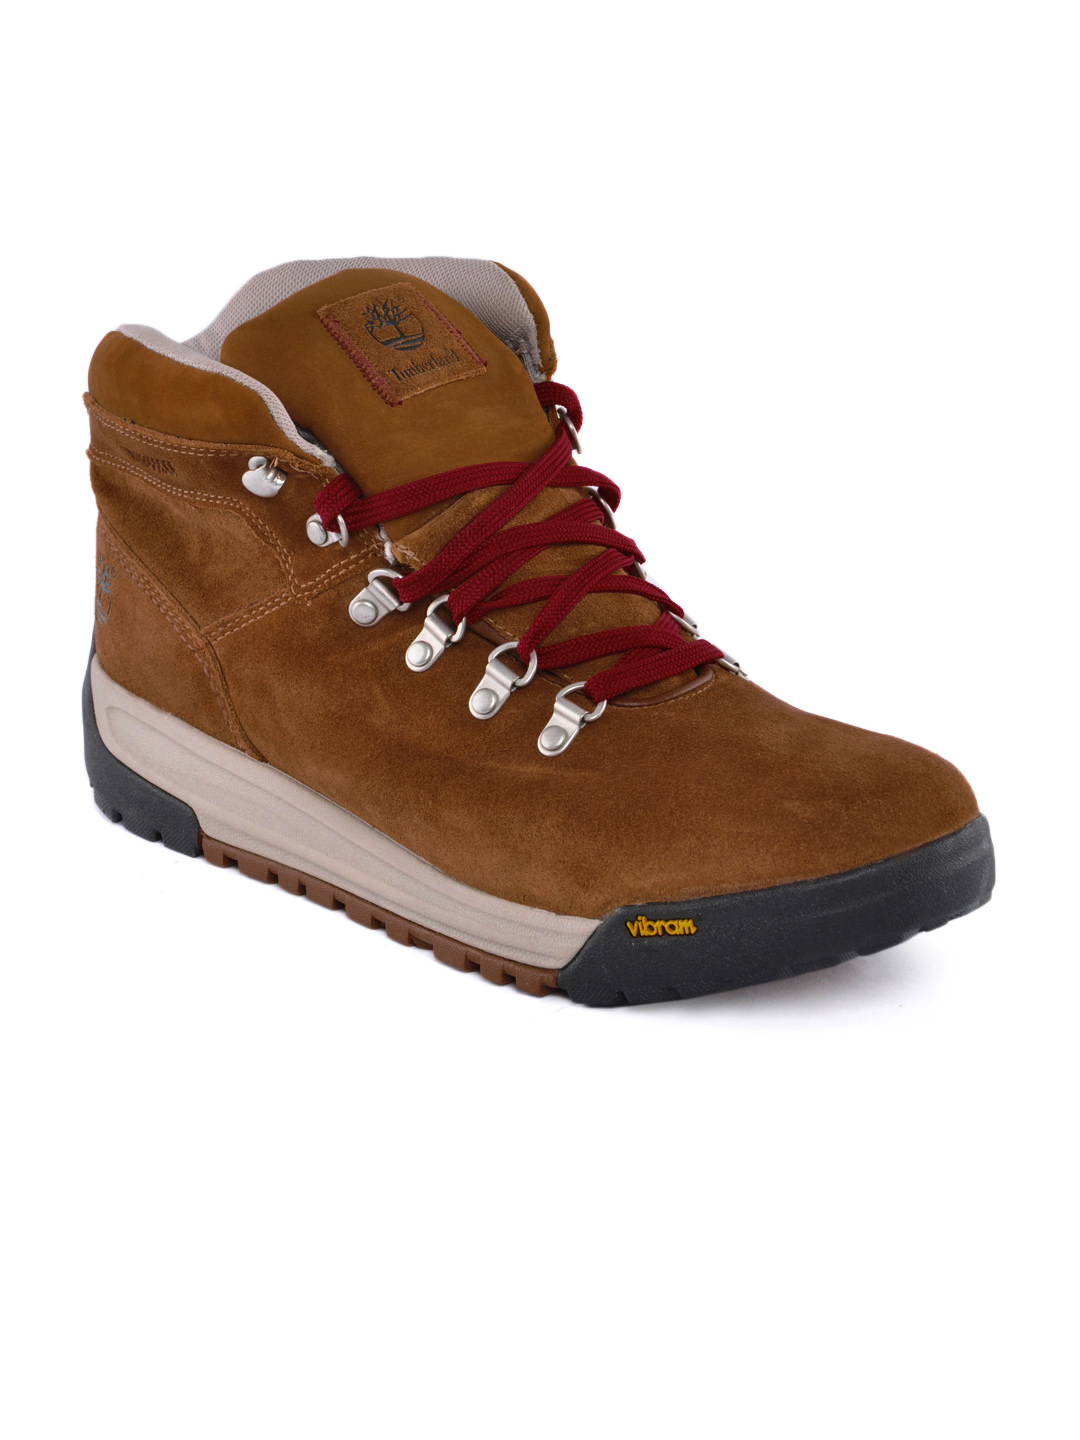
Timberland Men Brown Casual Shoes
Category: Footwear / Shoes / Casual Shoes
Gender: Men
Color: Brown
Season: Fall 2012
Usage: Casual